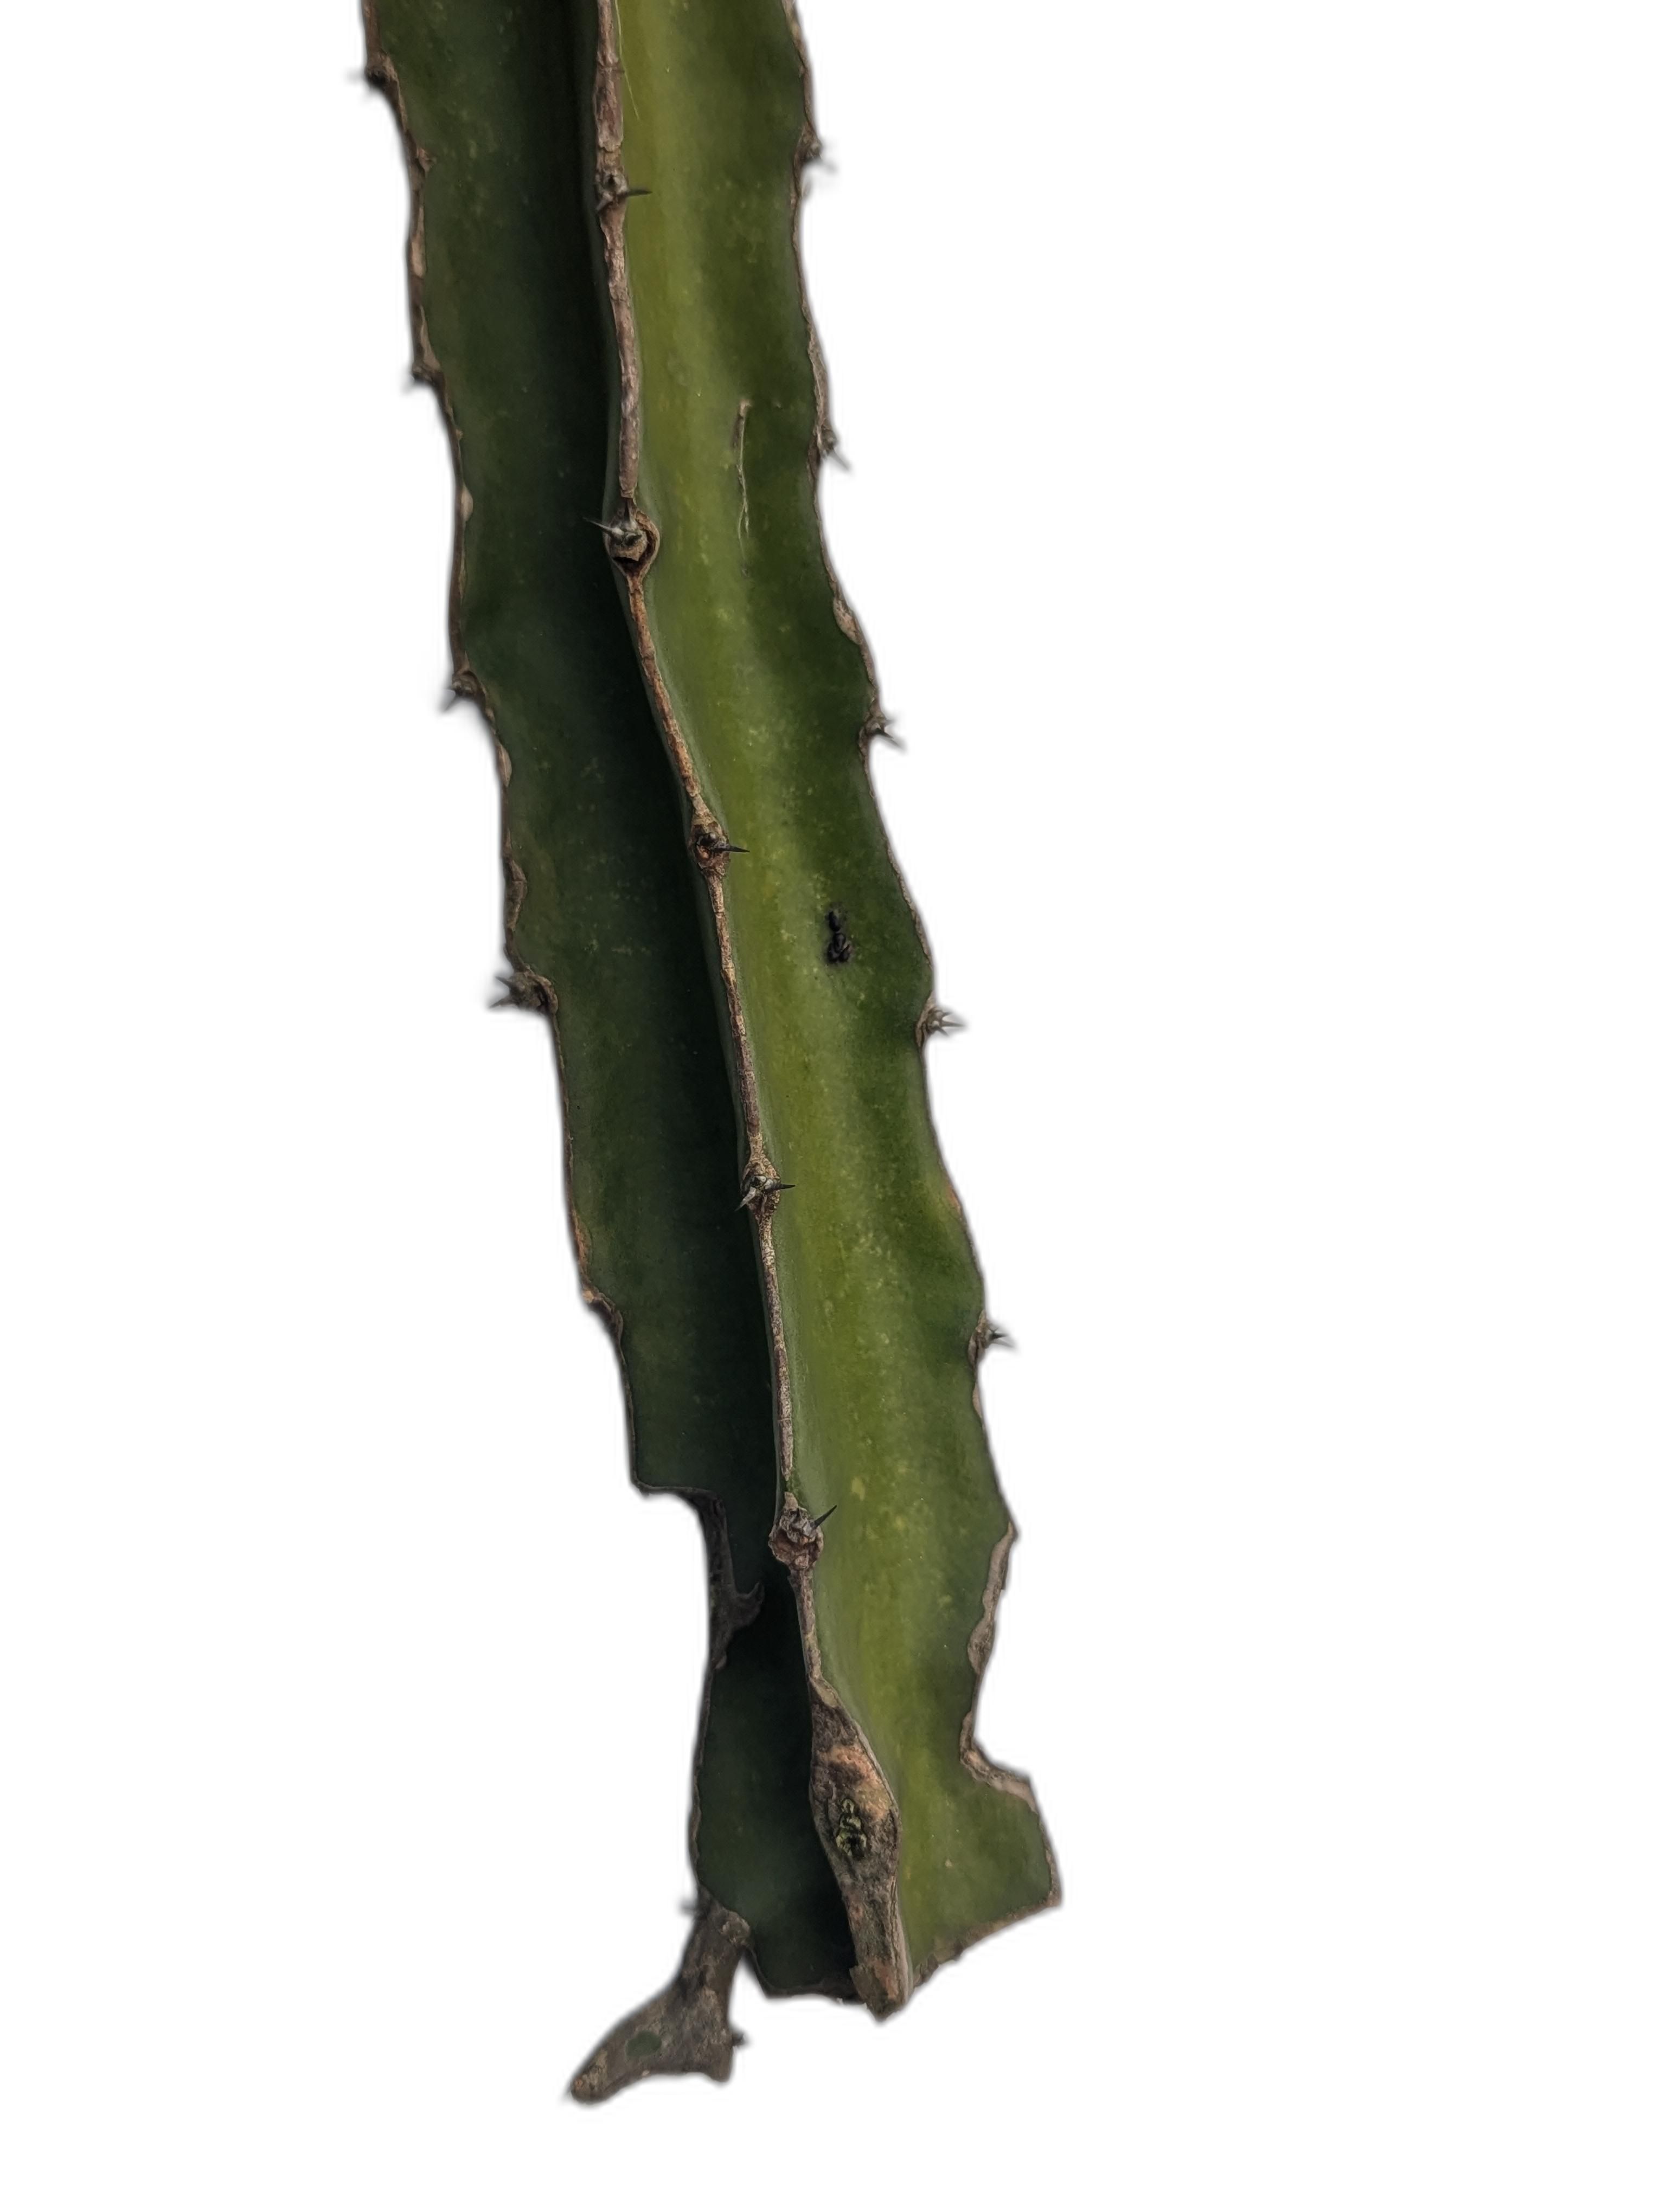
Label: Good leaf